Palmerston North Central railway station

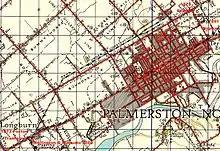
Dates of opening of railway lines – based on 1942 map sourced from 1 inch sheet N149

The original station was opened on 20 October 1876, when the Foxton Tramway was reopened as the Foxton Branch, though from 25 July 1873 the Square had been the terminus for the tramway. In 1883 the Wellington–Manawatu Line south to Wellington opened, increasing traffic. The line was constructed from Wellington to Longburn by the private Wellington and Manawatu Railway Company (W&MR), and initially trains terminated at Longburn, forcing passengers to change trains to NZR services to Palmerston North. Eventually, NZR and W&MR finalised an interchange agreement, allowing W&MR passenger and mail trains to terminate at Palmerston North Central station. A special dock platform at the south of the station was constructed for W&MR trains to Wellington.